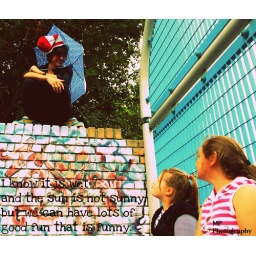
cat in the hat